Islamic architecture

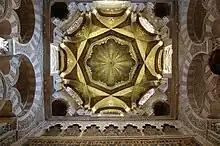
Ribbed dome in front of the mihrab in the Mosque–Cathedral of Córdoba, added in the 10th century

In their vaulting structures, Umayyad period buildings show a mixture of ancient Roman and Persian architectural traditions. Diaphragm arches with lintelled ceilings made of wood or stone beams, or, alternatively, with barrel vaults, were known in the Levant since the classical and Nabatean period. They were mainly used to cover houses and cisterns. The architectural form of covering diaphragm arches with barrel vaults, however, was likely newly introduced from Iranian architecture, as similar vaulting was not known in Bilad al-Sham before the arrival of the Umayyads. However, this form was well known in Iran from early Parthian times, as exemplified in the Parthian buildings of Aššur. The earliest known example for barrel vaults resting on diaphragm arches from Umayyad architecture is known from Qasr Harane in Syria. During the early period, the diaphragm arches are built from coarsely cut limestone slabs, without using supporting falsework, which were connected by gypsum mortar. Later-period vaults were erected using pre-formed lateral ribs modelled from gypsum, which served as a temporal formwork to guide and center the vault. These ribs, which were left in the structure afterwards, do not carry any load. The ribs were cast in advance on strips of cloth, the impression of which can still be seen in the ribs today. Similar structures are known from Sasanian architecture, for example from the palace of Firuzabad. Umayyad-period vaults of this type were found in Amman Citadel and in Qasr Amra.